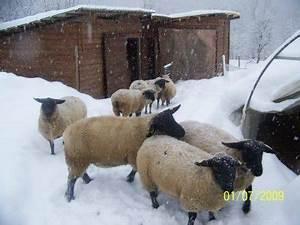
sheep